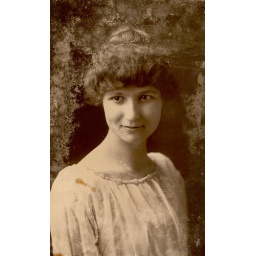
Grace Bryan Riley formal portrait, wearing white dress and with hair in a bun.